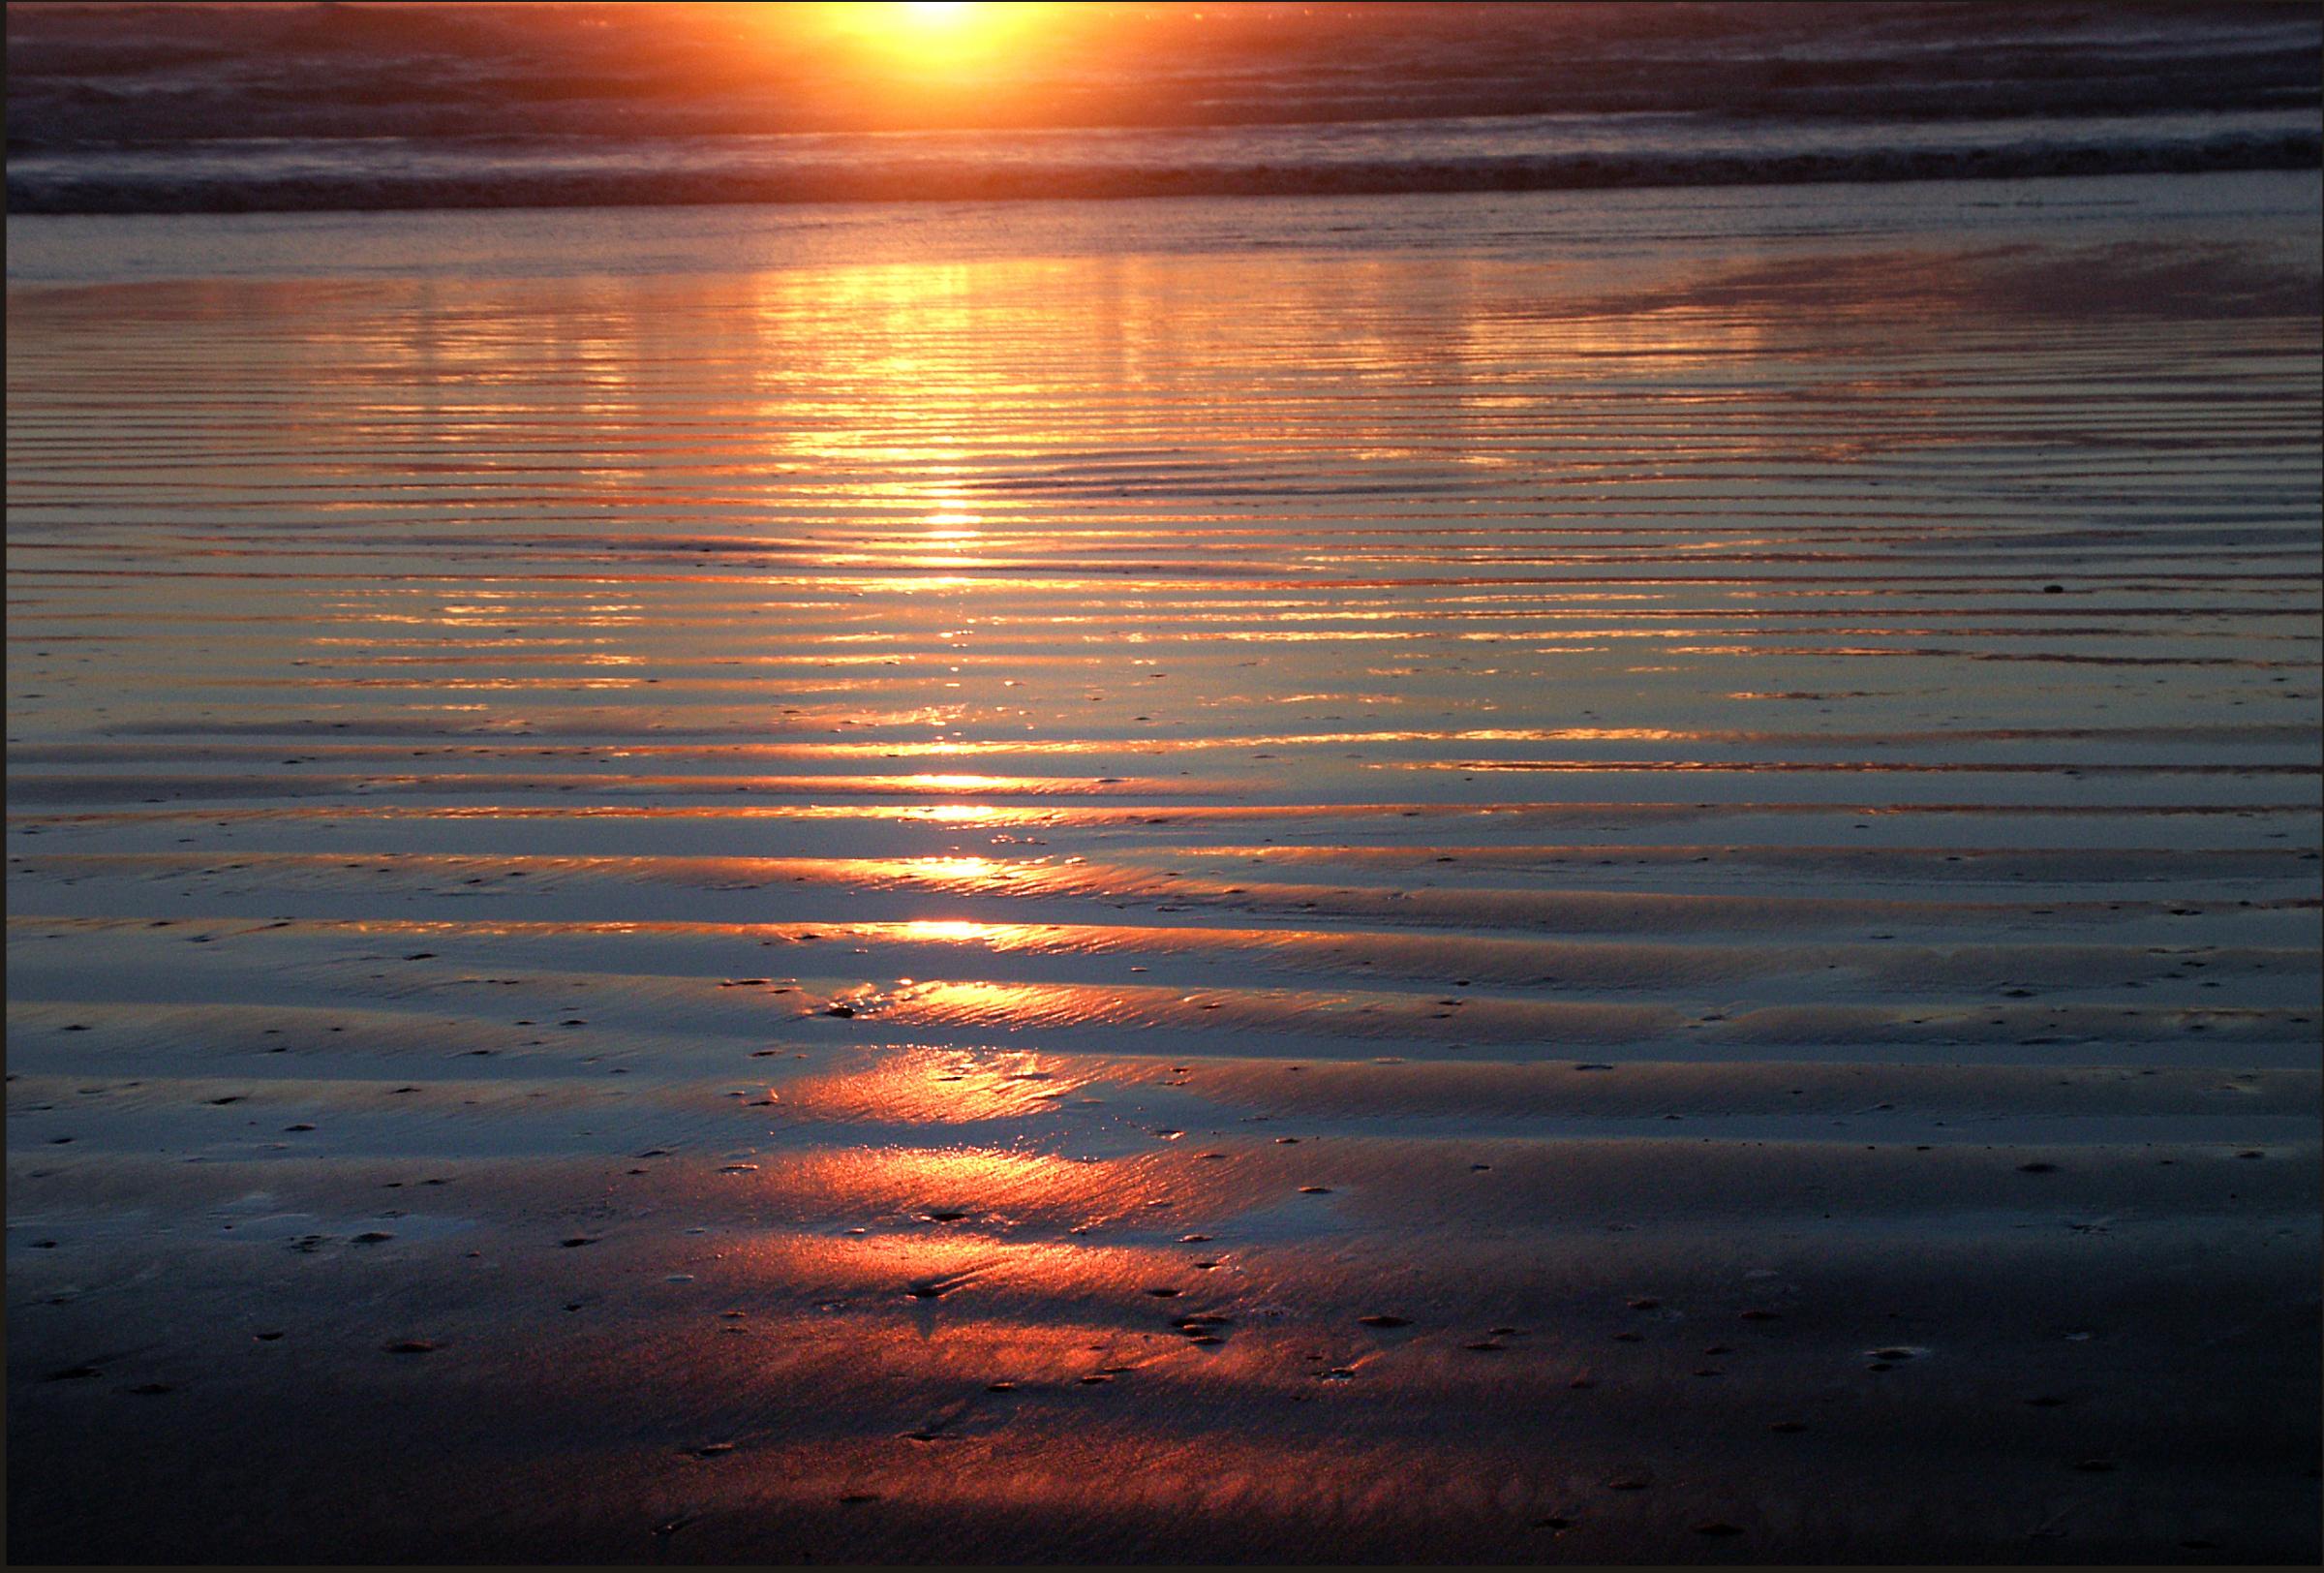
beach, sea, ocean, horizon, light, cloud, sky, sun, sunrise, sunset, sunlight, morning, wave, dawn, atmosphere, pier, dusk, evening, reflection, publicdomain, newzealand, christchurch, newbrighton, christcurchbeach, afterglow